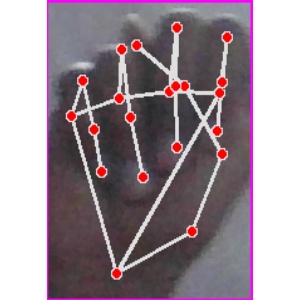
अक्षर: न